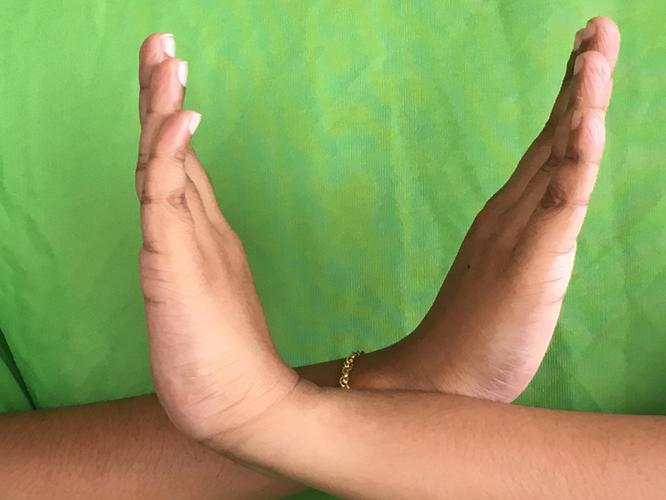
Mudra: Swastikam
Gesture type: double_hand